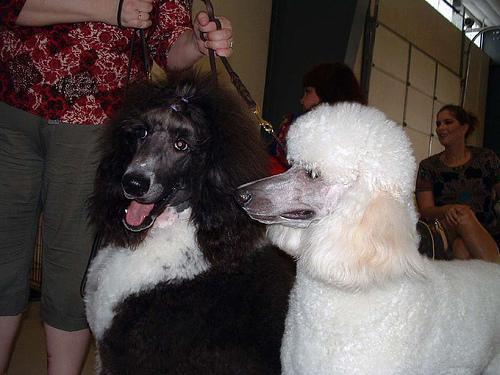
standard_poodle